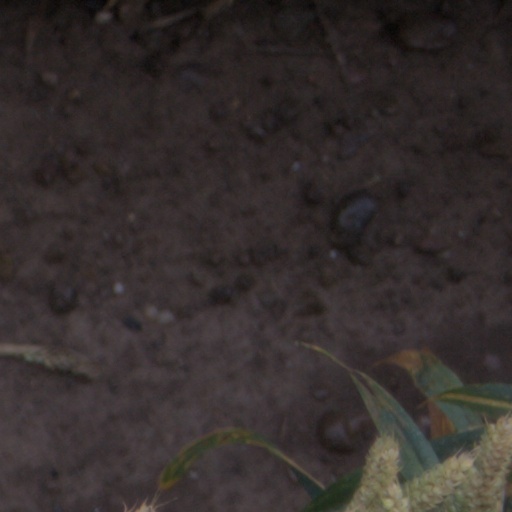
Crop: wheat